Dakshin Gangotri

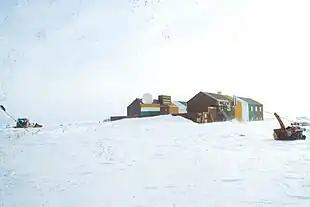
Dakshin Gangotri station

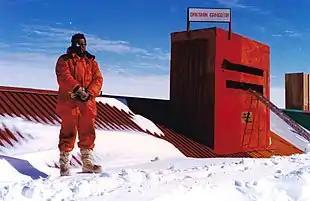
A member of 7th Indian Antarctic Expedition Team at Dakshin Gangotri. (26 January 1988)

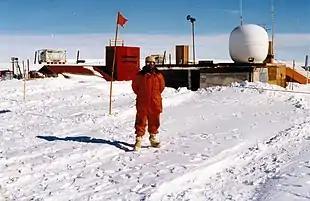
A member of 7th Indian Antarctic Expedition Team at Dakshin Gangotri. (26 January 1988)

Dakshin Gangotri was the first scientific base station of India situated in Antarctica, part of the Indian Antarctic Programme. It is located at a distance of from the South Pole. It is currently being used as a supply base and transit camp. The base is named after Dakshin Gangotri Glacier.